Piper Cars

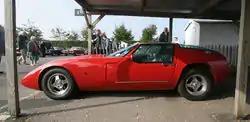
1972 Piper GT P2 at Goodwood Breakfast Club.

Piper Cars was a United Kingdom manufacturer of specialist sports cars (an associate company of a camshaft and engine tuning parts manufacturer of the same name). The company was initially based in Hayes, then in Kent, with production taking place from 1968 at Wokingham, Berkshire and from 1973 at South Willingham, Lincolnshire.